Thomas the Apostle

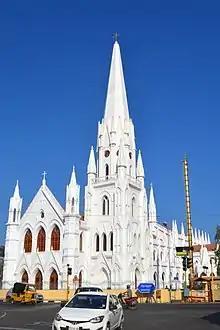
San Thome Church, built in 1523

Gregory of Nazianzus was born in AD 330, consecrated a bishop by his friend Basil of Caesarea; in 372, his father, the Bishop of Nazianzus, induced him to share his charge. In 379, the people of Constantinople called him to be their bishop. By the Eastern Orthodox Church, he is emphatically called "the Theologian".